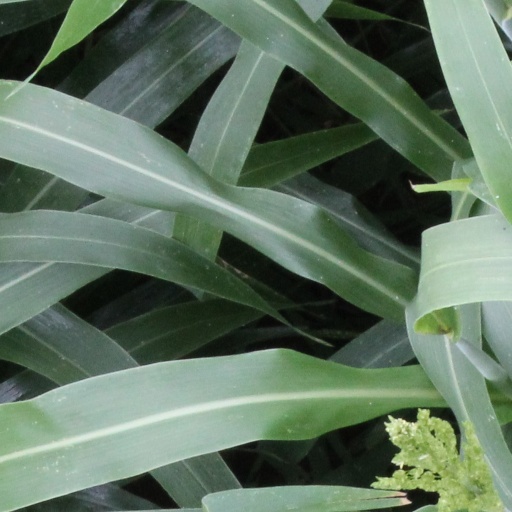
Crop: sorghum